Mark Convery

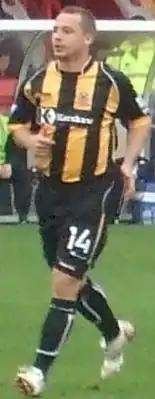
Convery playing for Cambridge United in 2008

He was signed by Third Division side Darlington in January 2001 on a free transfer.